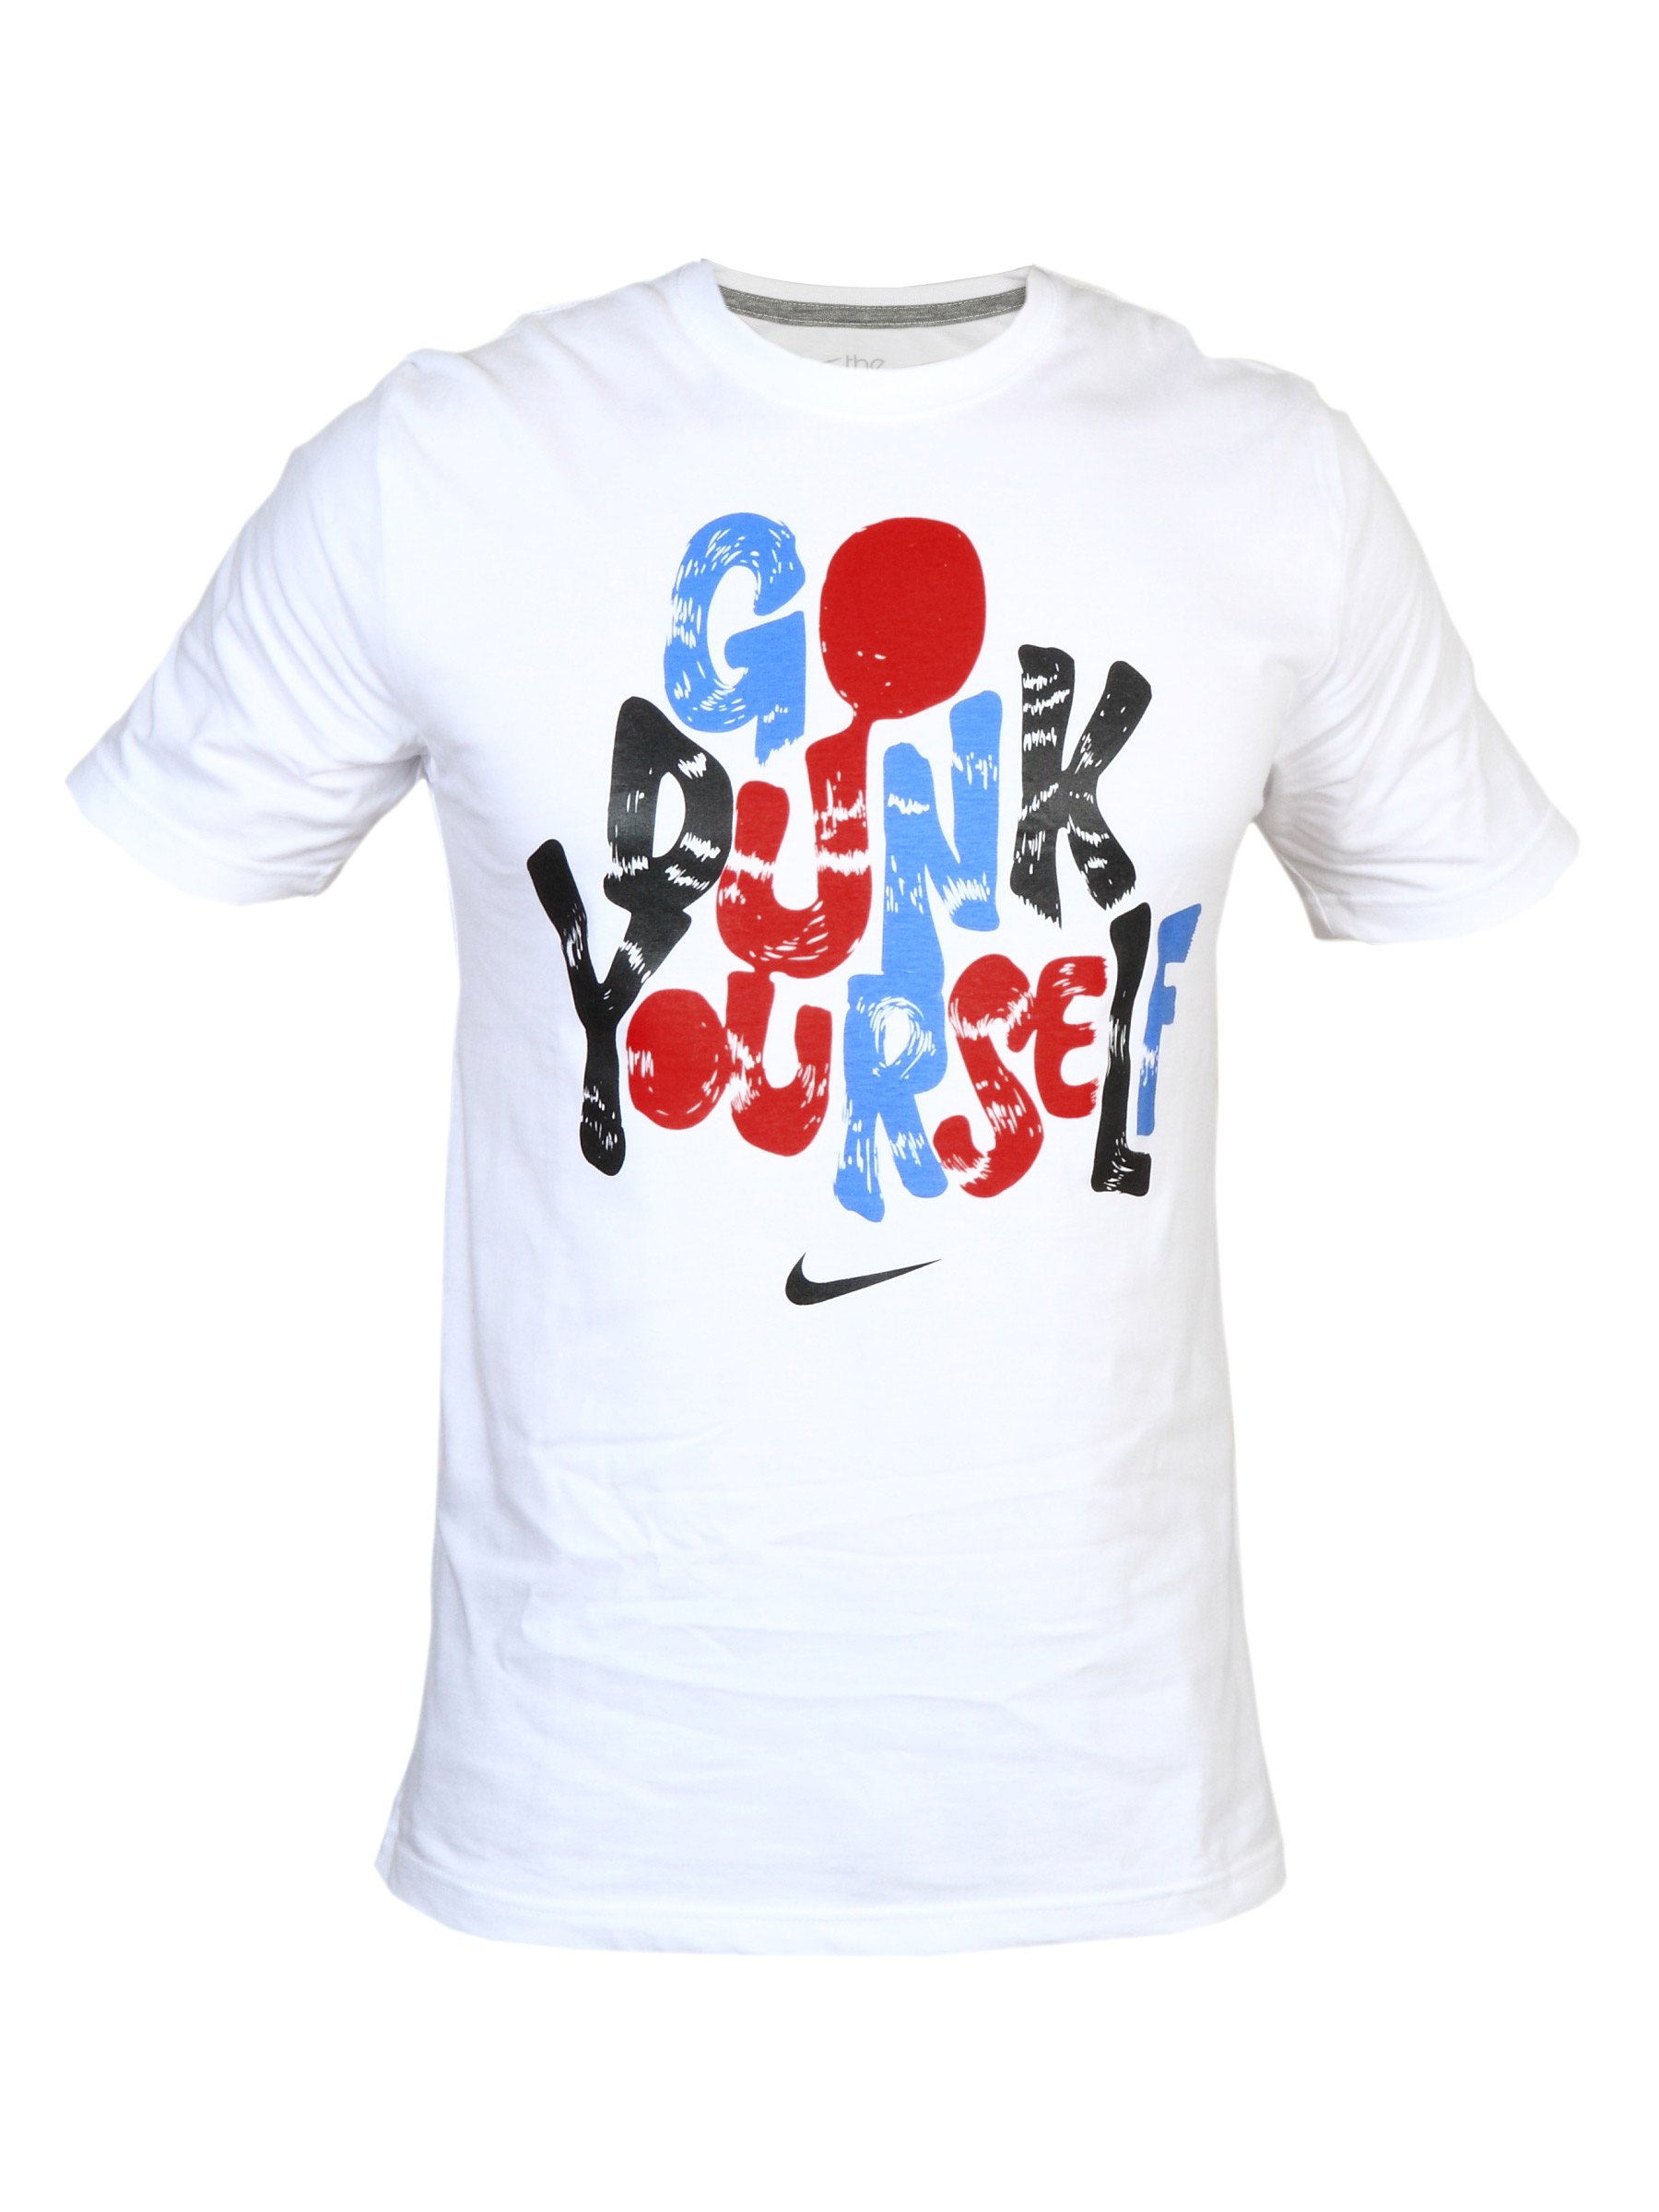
Nike Men's As Go Dunk T-Shirts
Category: Apparel / Topwear / Tshirts
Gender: Men
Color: White
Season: Summer 2011
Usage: Sports